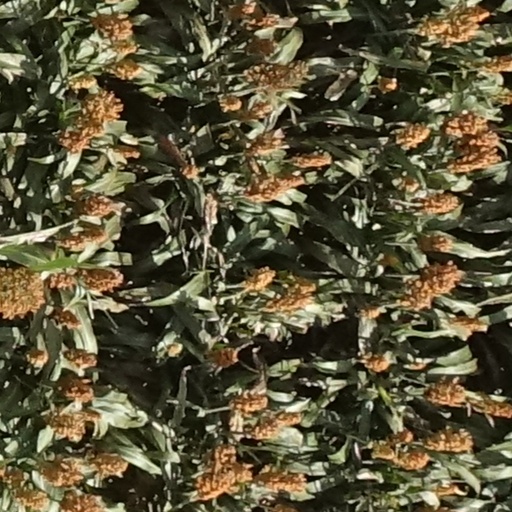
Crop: sorghum